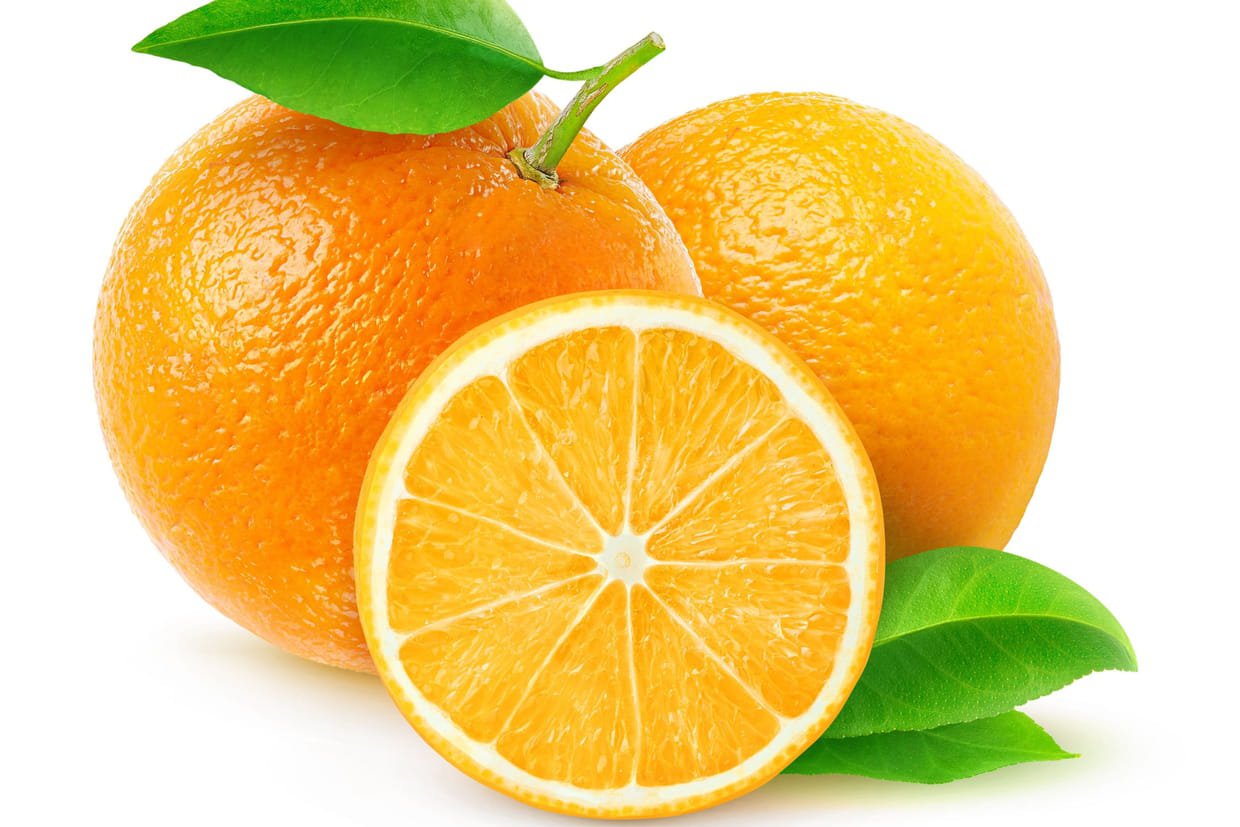
Label: Orange